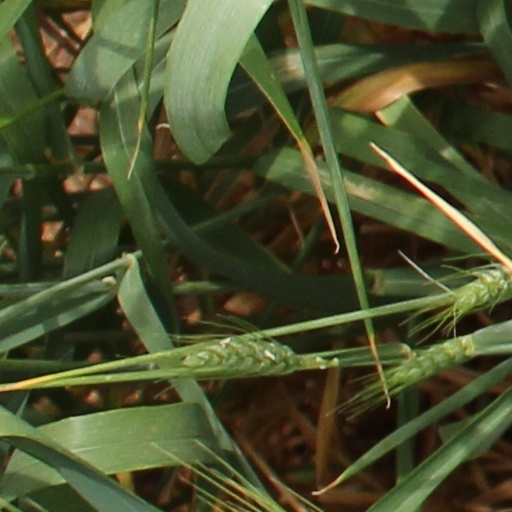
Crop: wheat